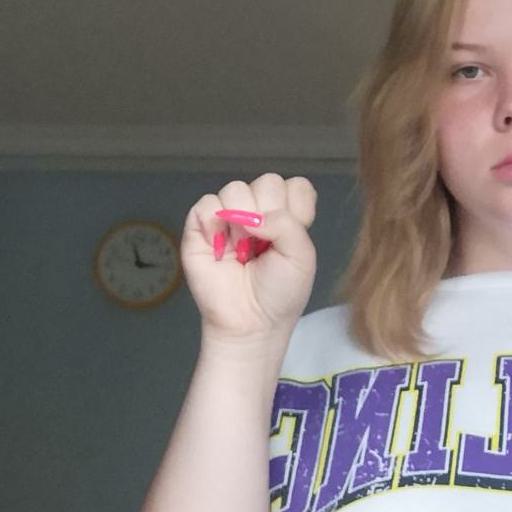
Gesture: fist